Frank Graham (voice actor)

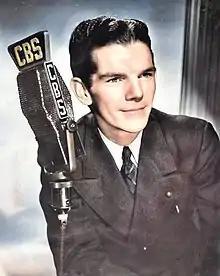
Graham on CBS in the 1940s

Frank Lee Graham (November 22, 1914 – September 2, 1950) was an American radio announcer and voice actor.